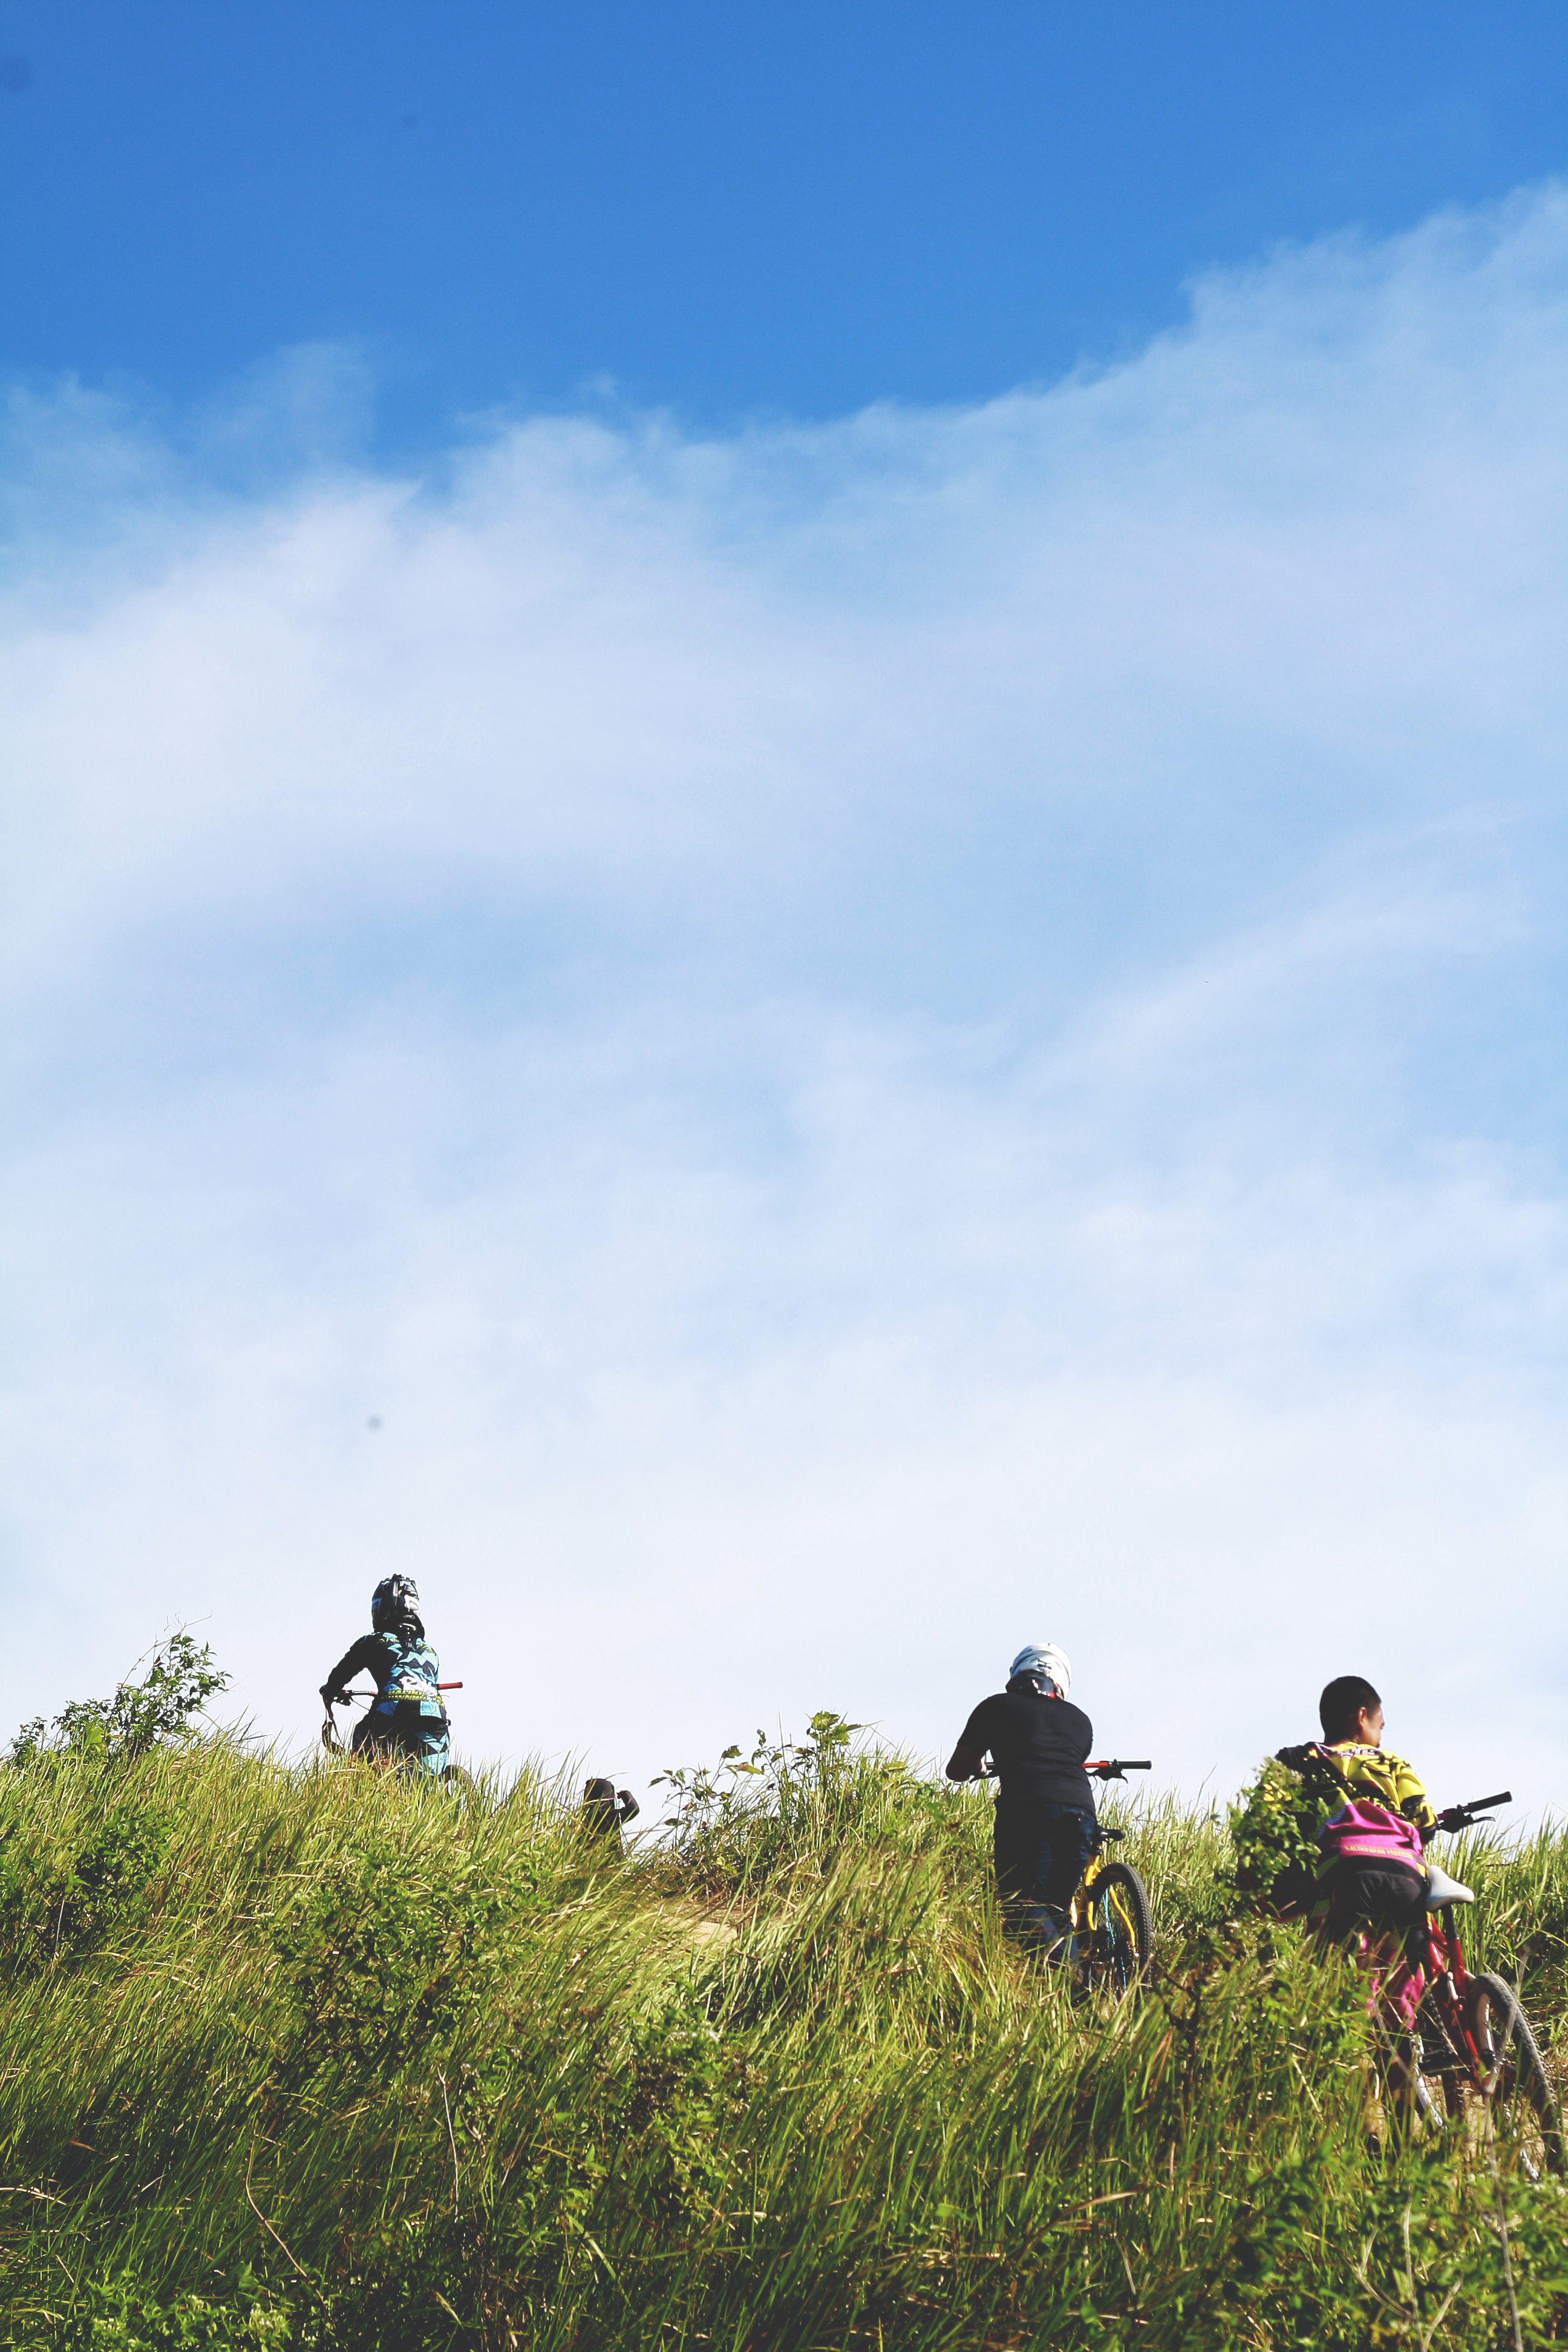
grass, mountain, people, sky, sport, hill, adventure, exercise, ridge, outdoors, race, cyclists, mountain biking, mountain bikers, atmosphere of earth